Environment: real
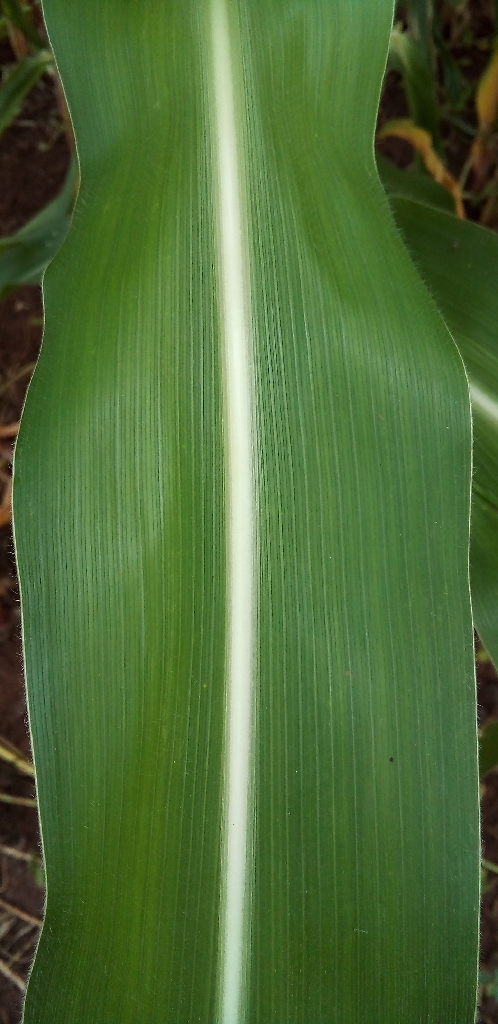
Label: healthy